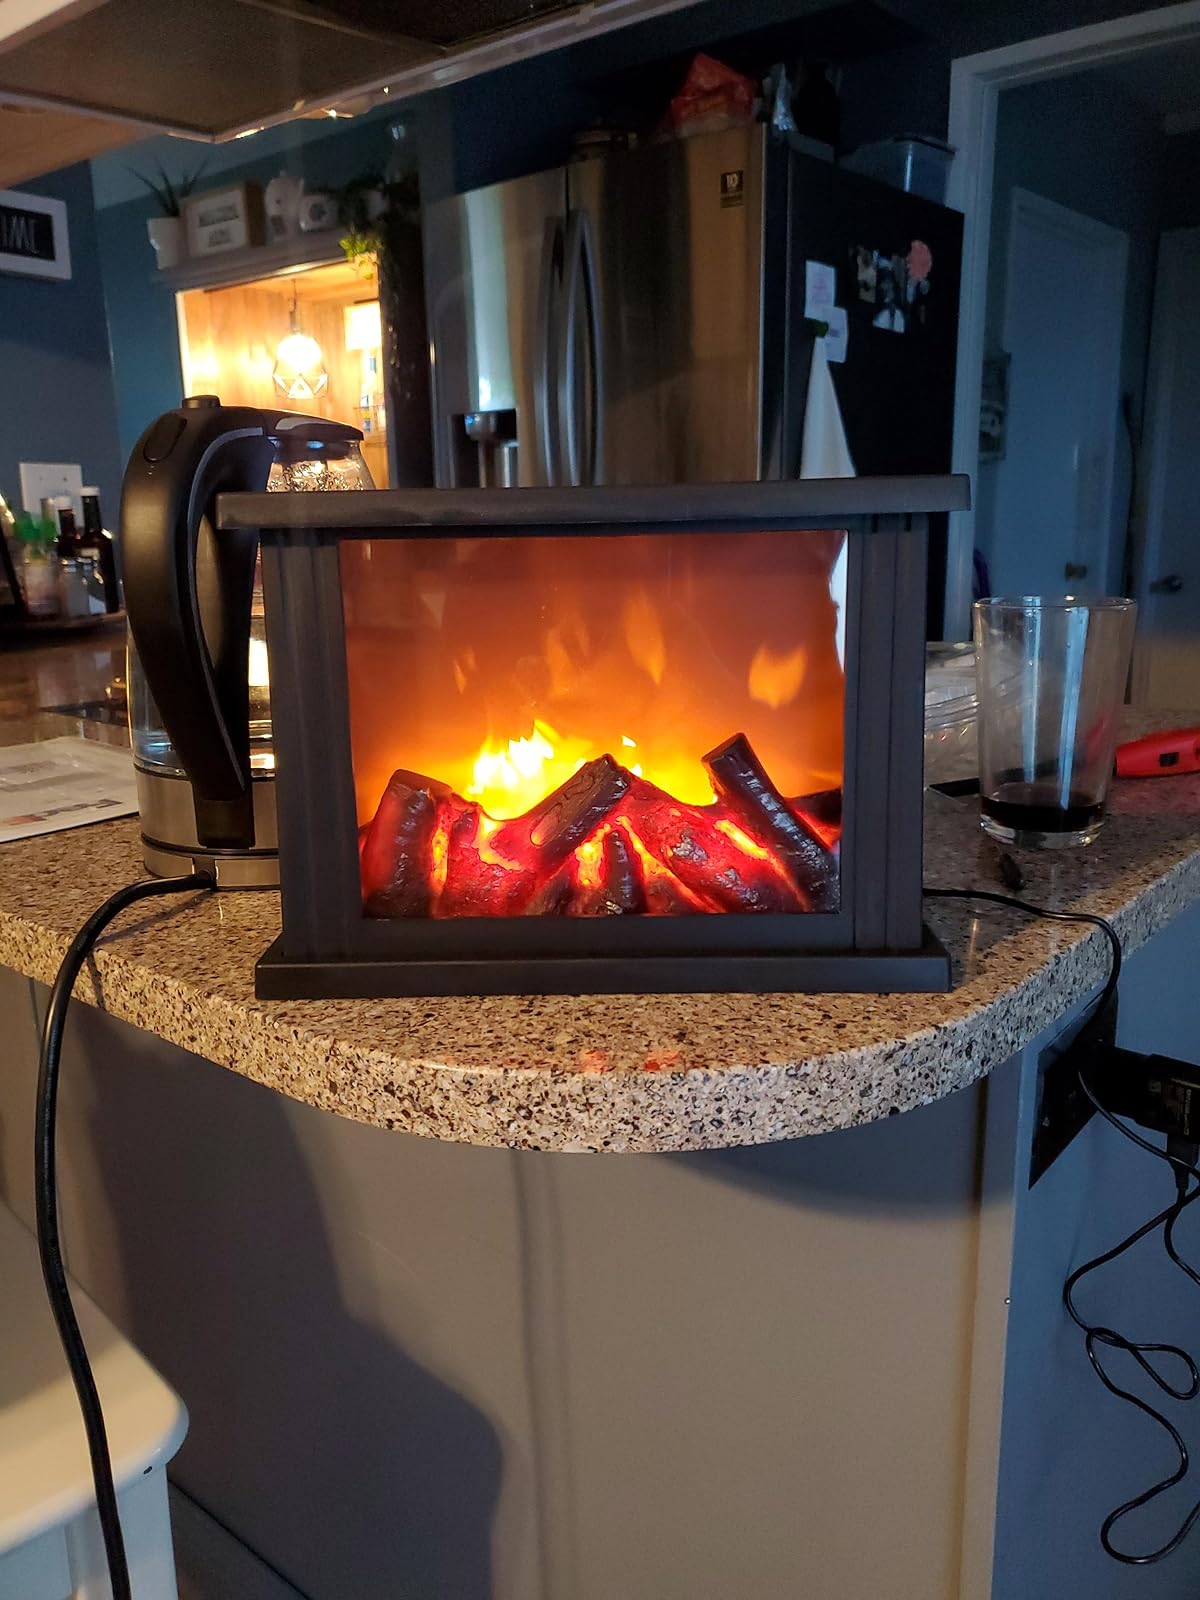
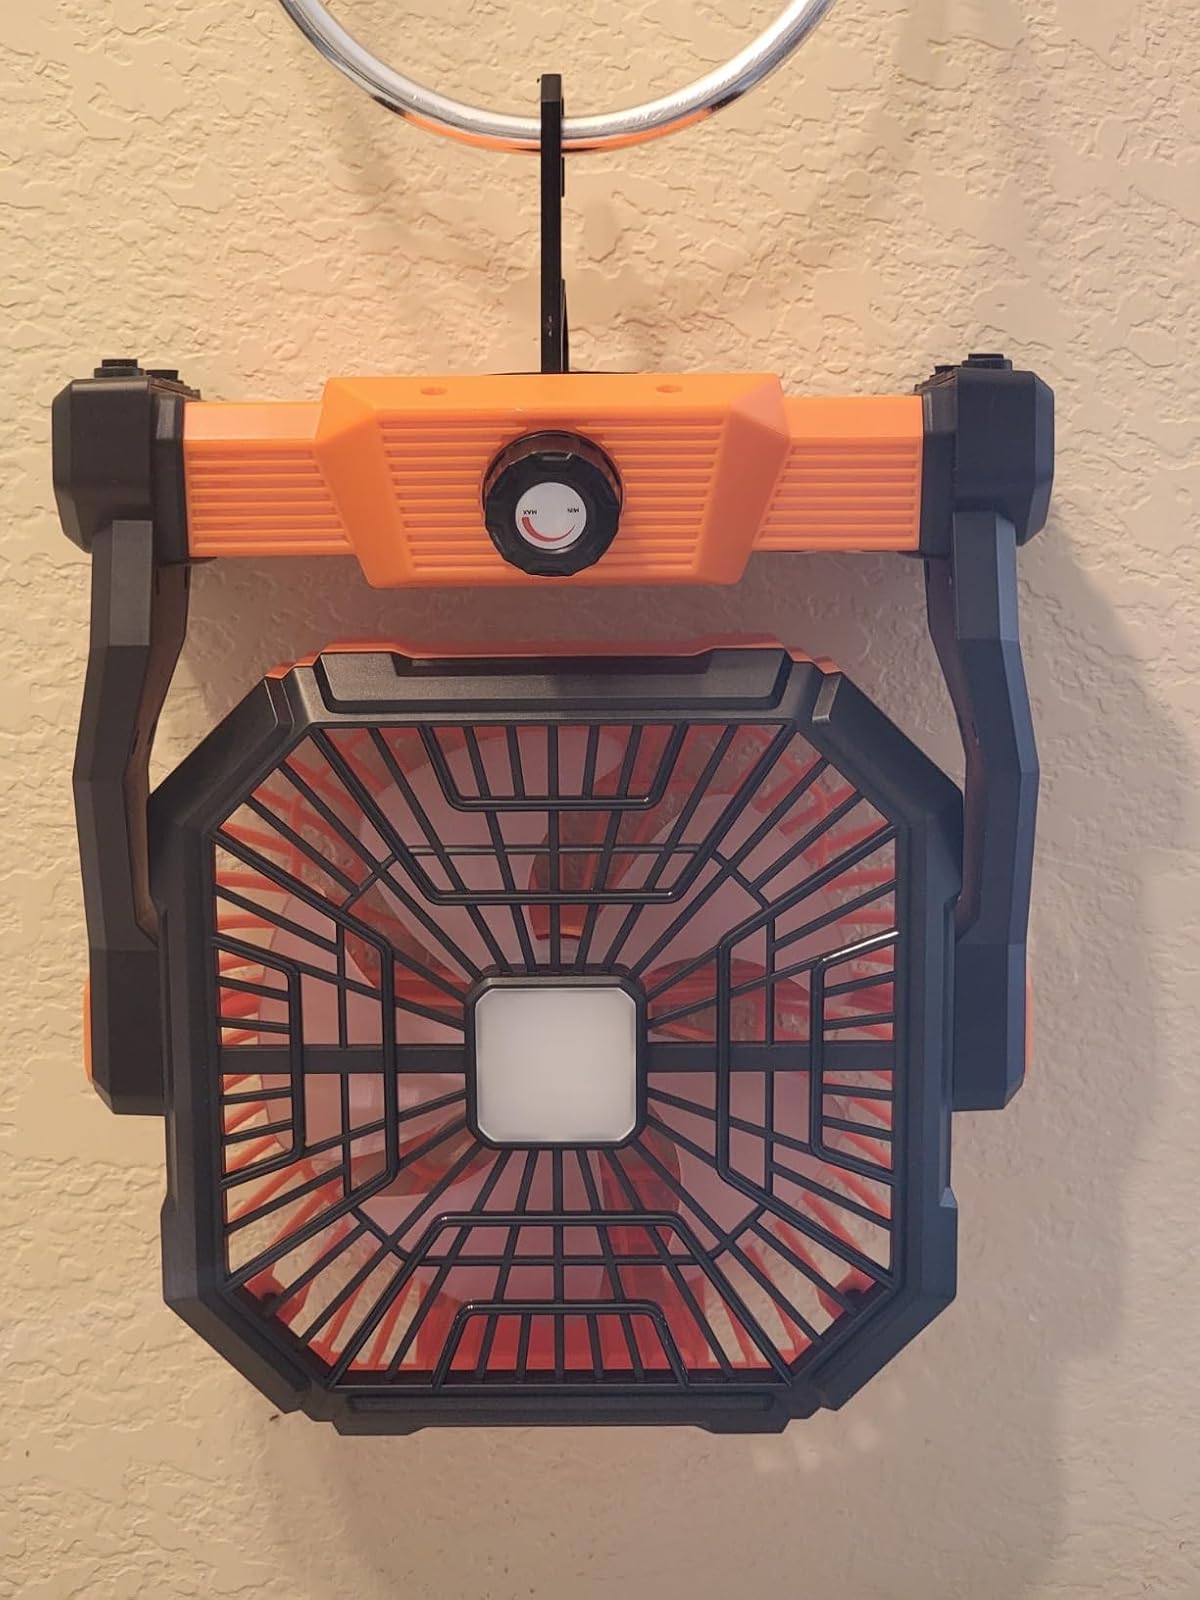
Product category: lantern
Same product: no